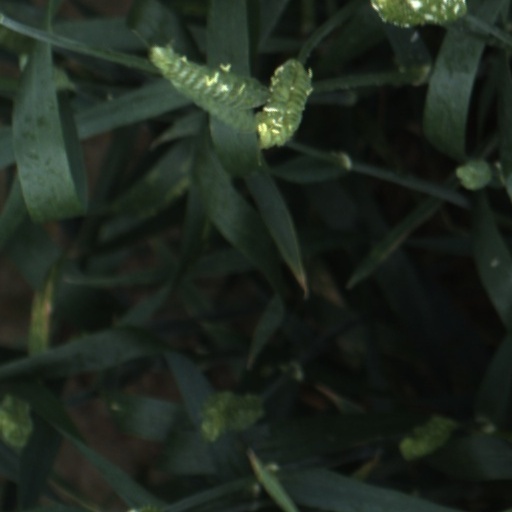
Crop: wheat